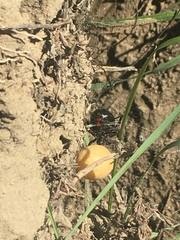
Species: Lactrodectus_hesperus